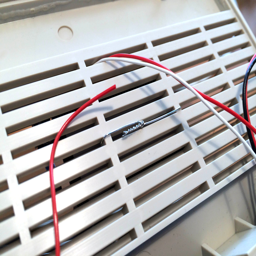
fixed with wire through the grille